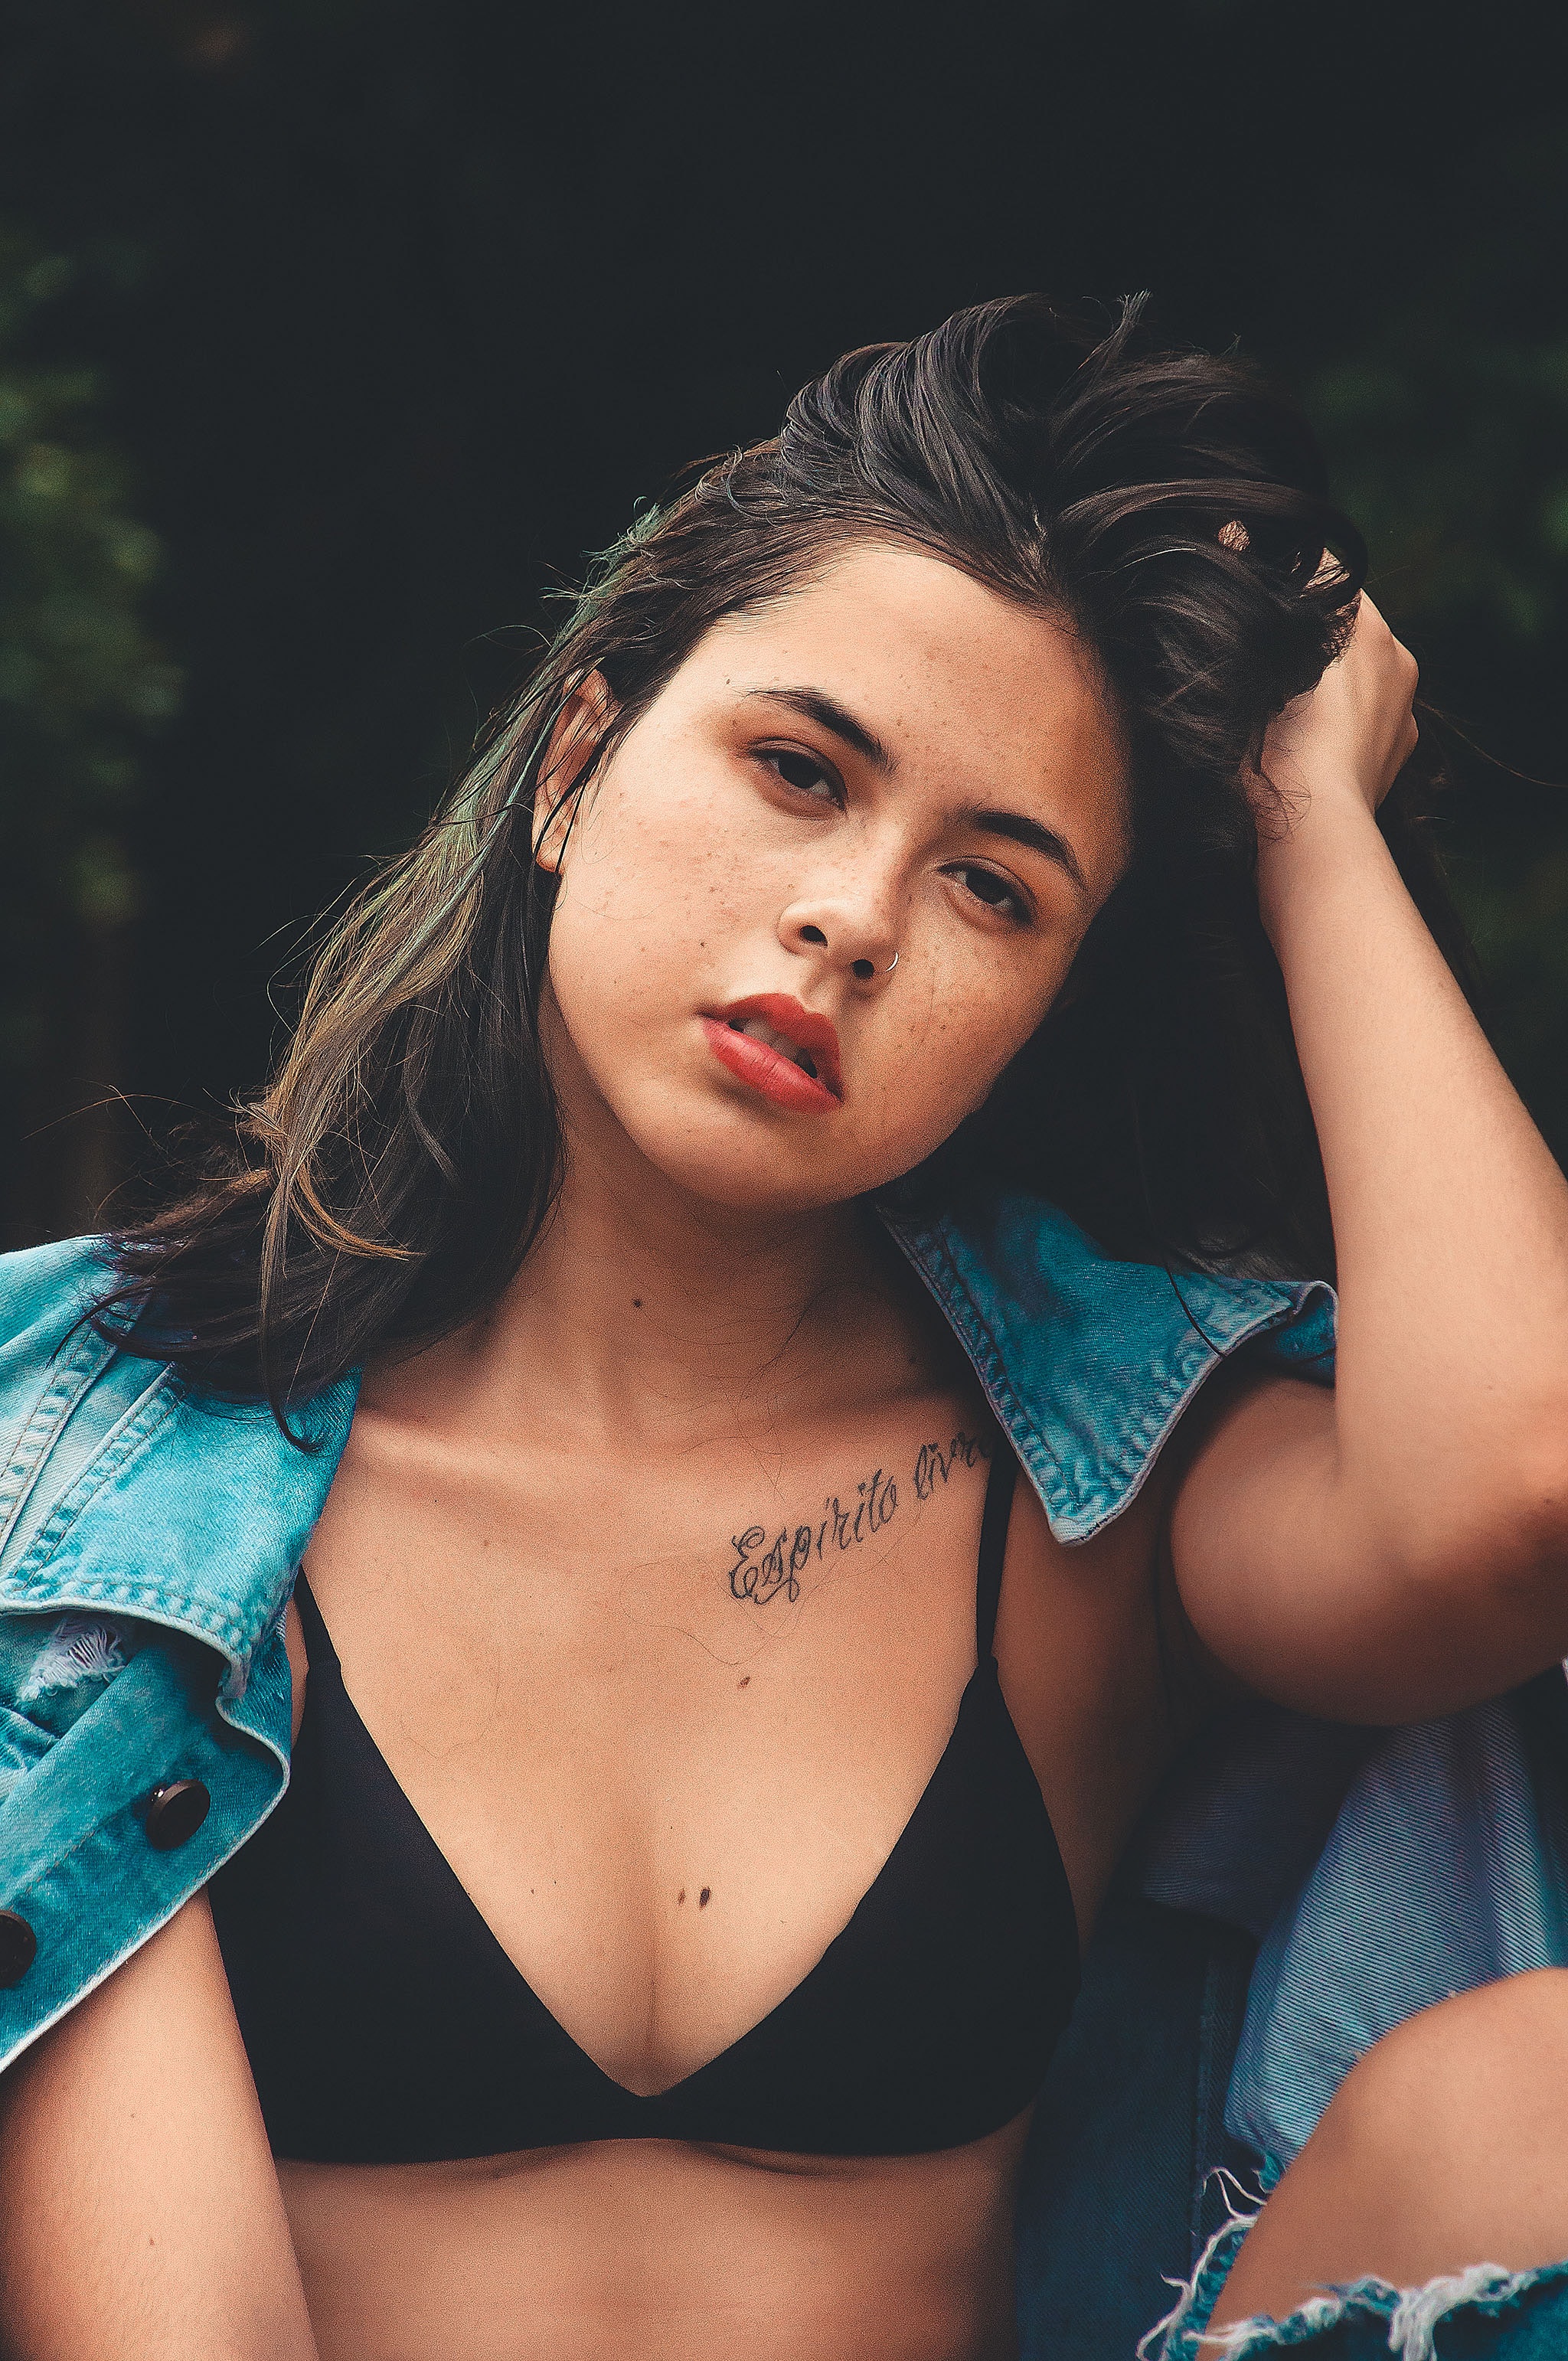
hair, face, lip, beauty, lady, blue, skin, photo shoot, abdomen, turquoise, model, nose, eye, cool, trunk, photography, navel, black hair, chest, human body, mouth, long hair, brown hair, portrait photography, flash photography, thigh, eyelash, body piercing